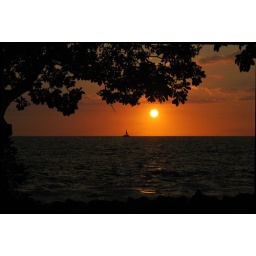
A boat sailed across my path while taking sunset photos on the Kona coast in Hawaii.